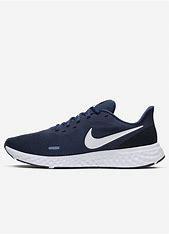
Brand: Nike
Model: Revolution 5